Mumbai Suburban Railway

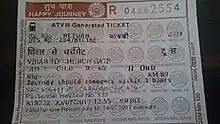
A 2017 Mumbai Suburban Railway ATVM ticket, from to

The Mumbai Suburban Railway uses a proof-of-payment fare collection system. Tickets can be purchased at every train station. Travelling without a valid ticket is an offence and if caught can result in a penalty. The penalty is steeper for passengers travelling in first class without a valid ticket.